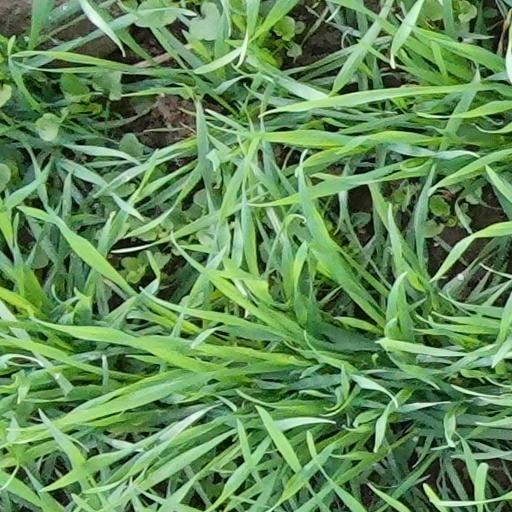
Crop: wheat